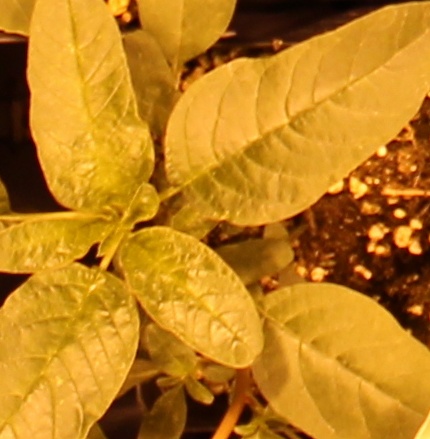
Label: Waterhemp